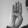
ASL letter: B